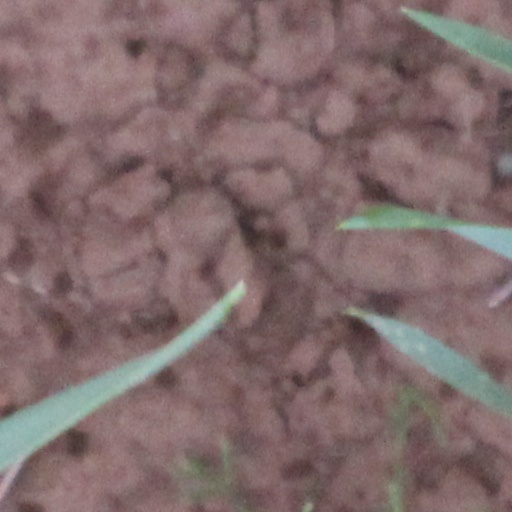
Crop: wheat